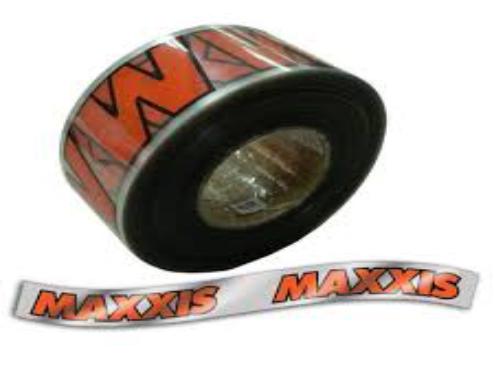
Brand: maxxis
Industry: Transportation